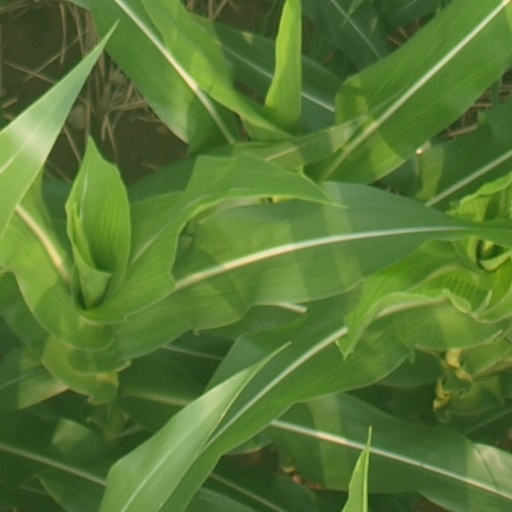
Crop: maize; corn